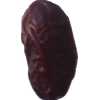
Label: dates